Stray (video game)

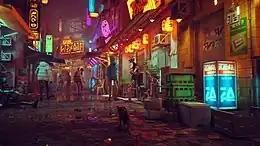
A cat walks in a neon-lit city populated by robots; some are walking, some are standing and talking to each other, some are sitting. The city is lit with bright yellow, orange, purple, blue, and green. Reflections can be seen in small puddles on the ground.

Katharine Castle of "Rock, Paper, Shotgun" determined assuming control of a cat "is at least 50% of the appeal here". The realistic recreation of cat behaviour in the gameplay received widespread praise; critics lauded the animation and easy controls, and the immersion of the movement and navigation, though some noted occasionally awkward controls and camera angles while navigating. "VG247"s Raynor was prepared for a repetitive gameplay system, but ultimately found it maintained consistent enjoyment. Keza MacDonald of "The Guardian" considered "Stray" "an excellent example of how a change of perspective can enliven a fictional setting to which we've become habituated". Scullion of "Video Games Chronicle" found the platforming simple but effective, and Alessandro Barbosa of "GameSpot" commended the balanced pacing between the gameplay sequences. Pauline Leclercq of "Jeuxvideo.com" felt the puzzles generally lacked difficulty, but improved in the second half, while Hughes of "The A.V. Club" found it repetitive over time. "PCMag"s Gabriel Zamora noted disappointment at the lack of choice while platforming, and "Electronic Gaming Monthly"s Josh Harmon wrote the core gameplay loop of objectives and puzzles "feels distinctly uncatlike".